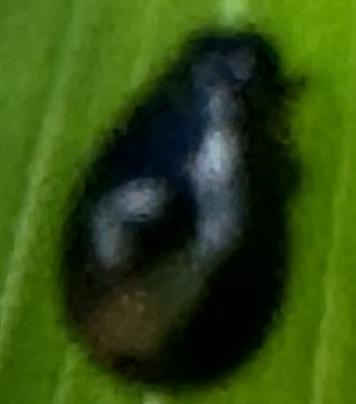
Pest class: cereal_leaf_beetle